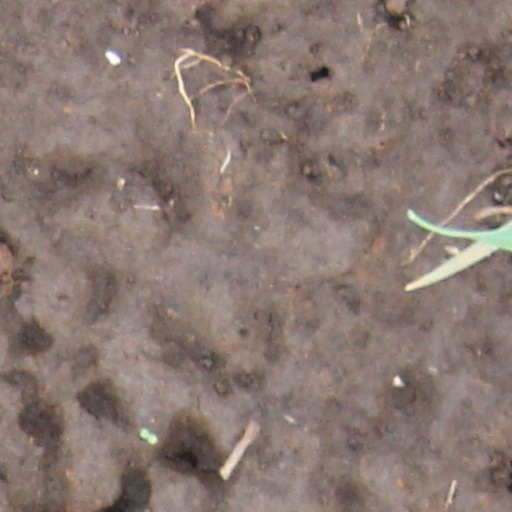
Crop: wheat